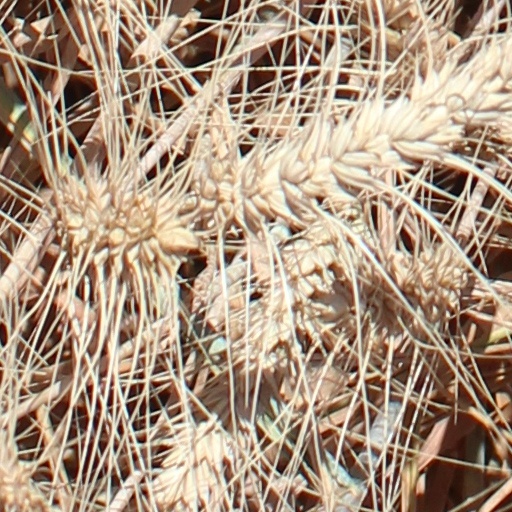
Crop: wheat